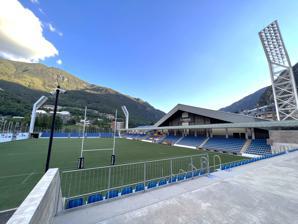
Building: Estadi Nacional
Country: France
Year built: 2014
Home stadium of the Andorran National Football Team Estadi Nacional Full name Estadi Nacional d'Andorra Location Andorra la Vella , Andorra Capacity 3,306 Record attendance 3,631 FC Andorra v Albacete Balompié (8 May 2022) Surface Artificial turf Construction Broke ground 2013 Opened 2014 Tenants Andorra national football team Andorra national rugby union team FC Andorra (2021–present) The Estadi Nacional is a stadium located in Andorra la Vella . It is the national stadium of Andorra , and is used for association football and rugby union . It has a capacity of 3,306, and the pitch is made of artificial turf . History The stadium was built at the former ground of the Camp d'Esports del M.I. Consell General. Construction started in 2013 and finished in 2014. The stadium is the home of the Andorra national football team and the Andorra national rugby union team . The first official match was a 1–2 defeat to Wales valid for the UEFA Euro 2016 qualifying Group B , played on 9 September 2014, after the 3G artificial pitch passed UEFA inspection a week before the match. In August 2015, the National Government and FC Andorra agreed that the club would play in the Estadi Nacional the two first months of the 2015–16 season, until the works in the Camp de la Borda Mateu finish. In July 2021, the Government of Andorra reached an agreement with FC Andorra for playing their matches of Primera División RFEF in this stadium. Television gantry fire On 8 October 2021, one day before Andorra were due to play England in a 2022 FIFA World  Cup Qualifier , a fire broke out in the stadium's television gantry. There was extensive damage to the metal gantry and the television equipment within, one of the pitchside VAR monitors was destroyed, some of the seating in one of the dugouts melted and part of the artificial turf was scorched. Repairs were made in the following hours, so that the match was able to go ahead at the stadium, in spite of the fire. Attendances to official games As of 9 October 2021 Andorra men's national football team Season Total High Low Average Euro 2016 11,778 3,150 1,054 2,354 2018 World Cup 10,484 3,193 1,115 2,097 2018–19 Nations League 3,567 1,311 1,021 1,189 Euro 2020 9,718 3,187 947 1,944 2022 World Cup 4,308 2,285 285 1,077 2022–23 Nations League 2,790 1,102 756 930 Euro 2024 8,218 2,927 568 1,644